Historic Villages of Shirakawa-gō and Gokayama

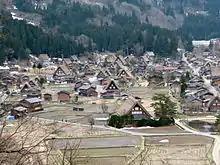
Ogimachi Village

Around the time of its formal inscription as a World Heritage Site (August 1994), Ogimachi contained 152 households and had a population of 634 people. Documents from 1876 showed that the Ogimachi Village had 99 households at that time, and was the largest of 23 villages falling within the Shirakawa-Muri. The central part of the village is on a terrace on the eastern side of the Shō River, some 1500 metres in length and 350 metres wide, and is at an altitude of around 500 metres.